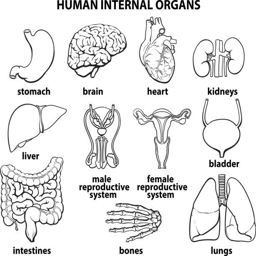
the internal organs of man , set vector art illustration